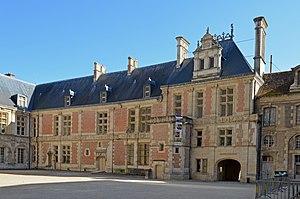
Ancien Palais des archevêques de Sens, Yonne, Bourgogne,France
Le palais archiépiscopal de Sens est un ensemble de bâtiments situé à Sens, dans le département français de l'Yonne et qui fut le siège de l'ancien archevêché de Sens jusqu'à la Séparation de l'Église et de l'État en 1905. Il abrite depuis les années 1980 les Musées de Sens.
Cet article recense les monuments historiques français classés en 1909.
Ce tableau présente la liste de tous les monuments historiques classés ou inscrits dans la ville de Sens, Yonne, en France.